British Rail Class 42

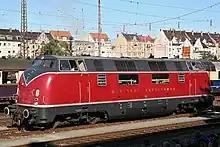
Deutsche Bundesbahn V 200 class of 1953, on which the "Warship" was based

Each locomotive was powered by two Maybach 1,035 hp (D800–802) or 1,135 hp (D803–829, D831–832 and D866–870) MD650 engines coupled to Mekydro hydraulic transmissions. Although these diesel engines were of German Maybach design, they were physically manufactured by Bristol Siddeley at their factory at Ansty, near Coventry, under licence. The lower engine rating in the first three was because the first batch of transmissions could not accept more than this; a shortcoming swiftly rectified, although the technology of the time limited hydraulic transmissions to below input, hence the need for two engines. D830 "Majestic" was equipped with two Paxman YJXL Ventura engines rated at , each as a potential showcase of an alternative British-designed engine which might prove superior to the German Maybach.